St Mark's Anglican Church and Dunwich Public Hall

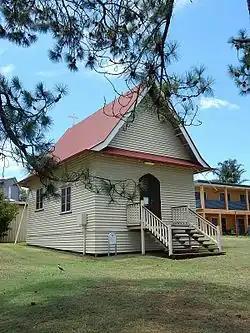
St Mark's Anglican Church

St Mark's Anglican Church and Dunwich Public Hall are a heritage-listed church and public hall at Junner Street, Dunwich, North Stradbroke Island in the City of Redland, Queensland, Australia. The church was built in 1907 and the hall as part of the Dunwich Benevolent Asylum. The Dunwich Public Hall is also known as Benevolent Asylum Mess Hall. They were added to the Queensland Heritage Register on 28 July 2000.